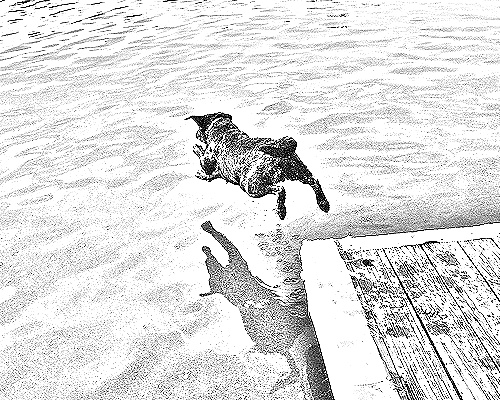
Portrait style: Sketch Portrait